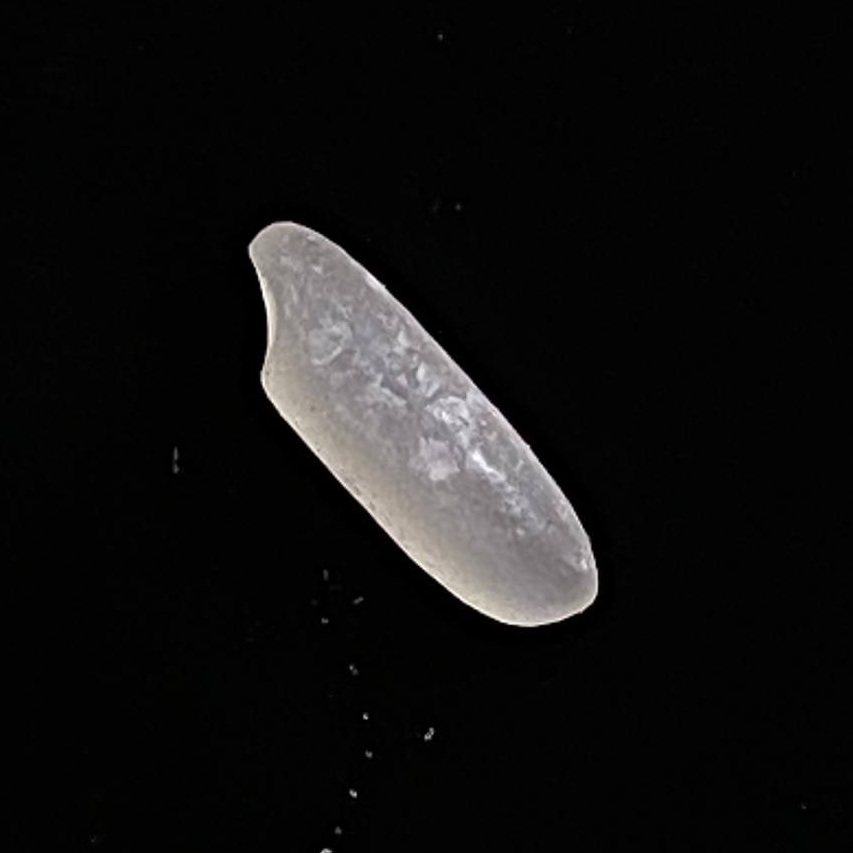
Rice variety: BR28